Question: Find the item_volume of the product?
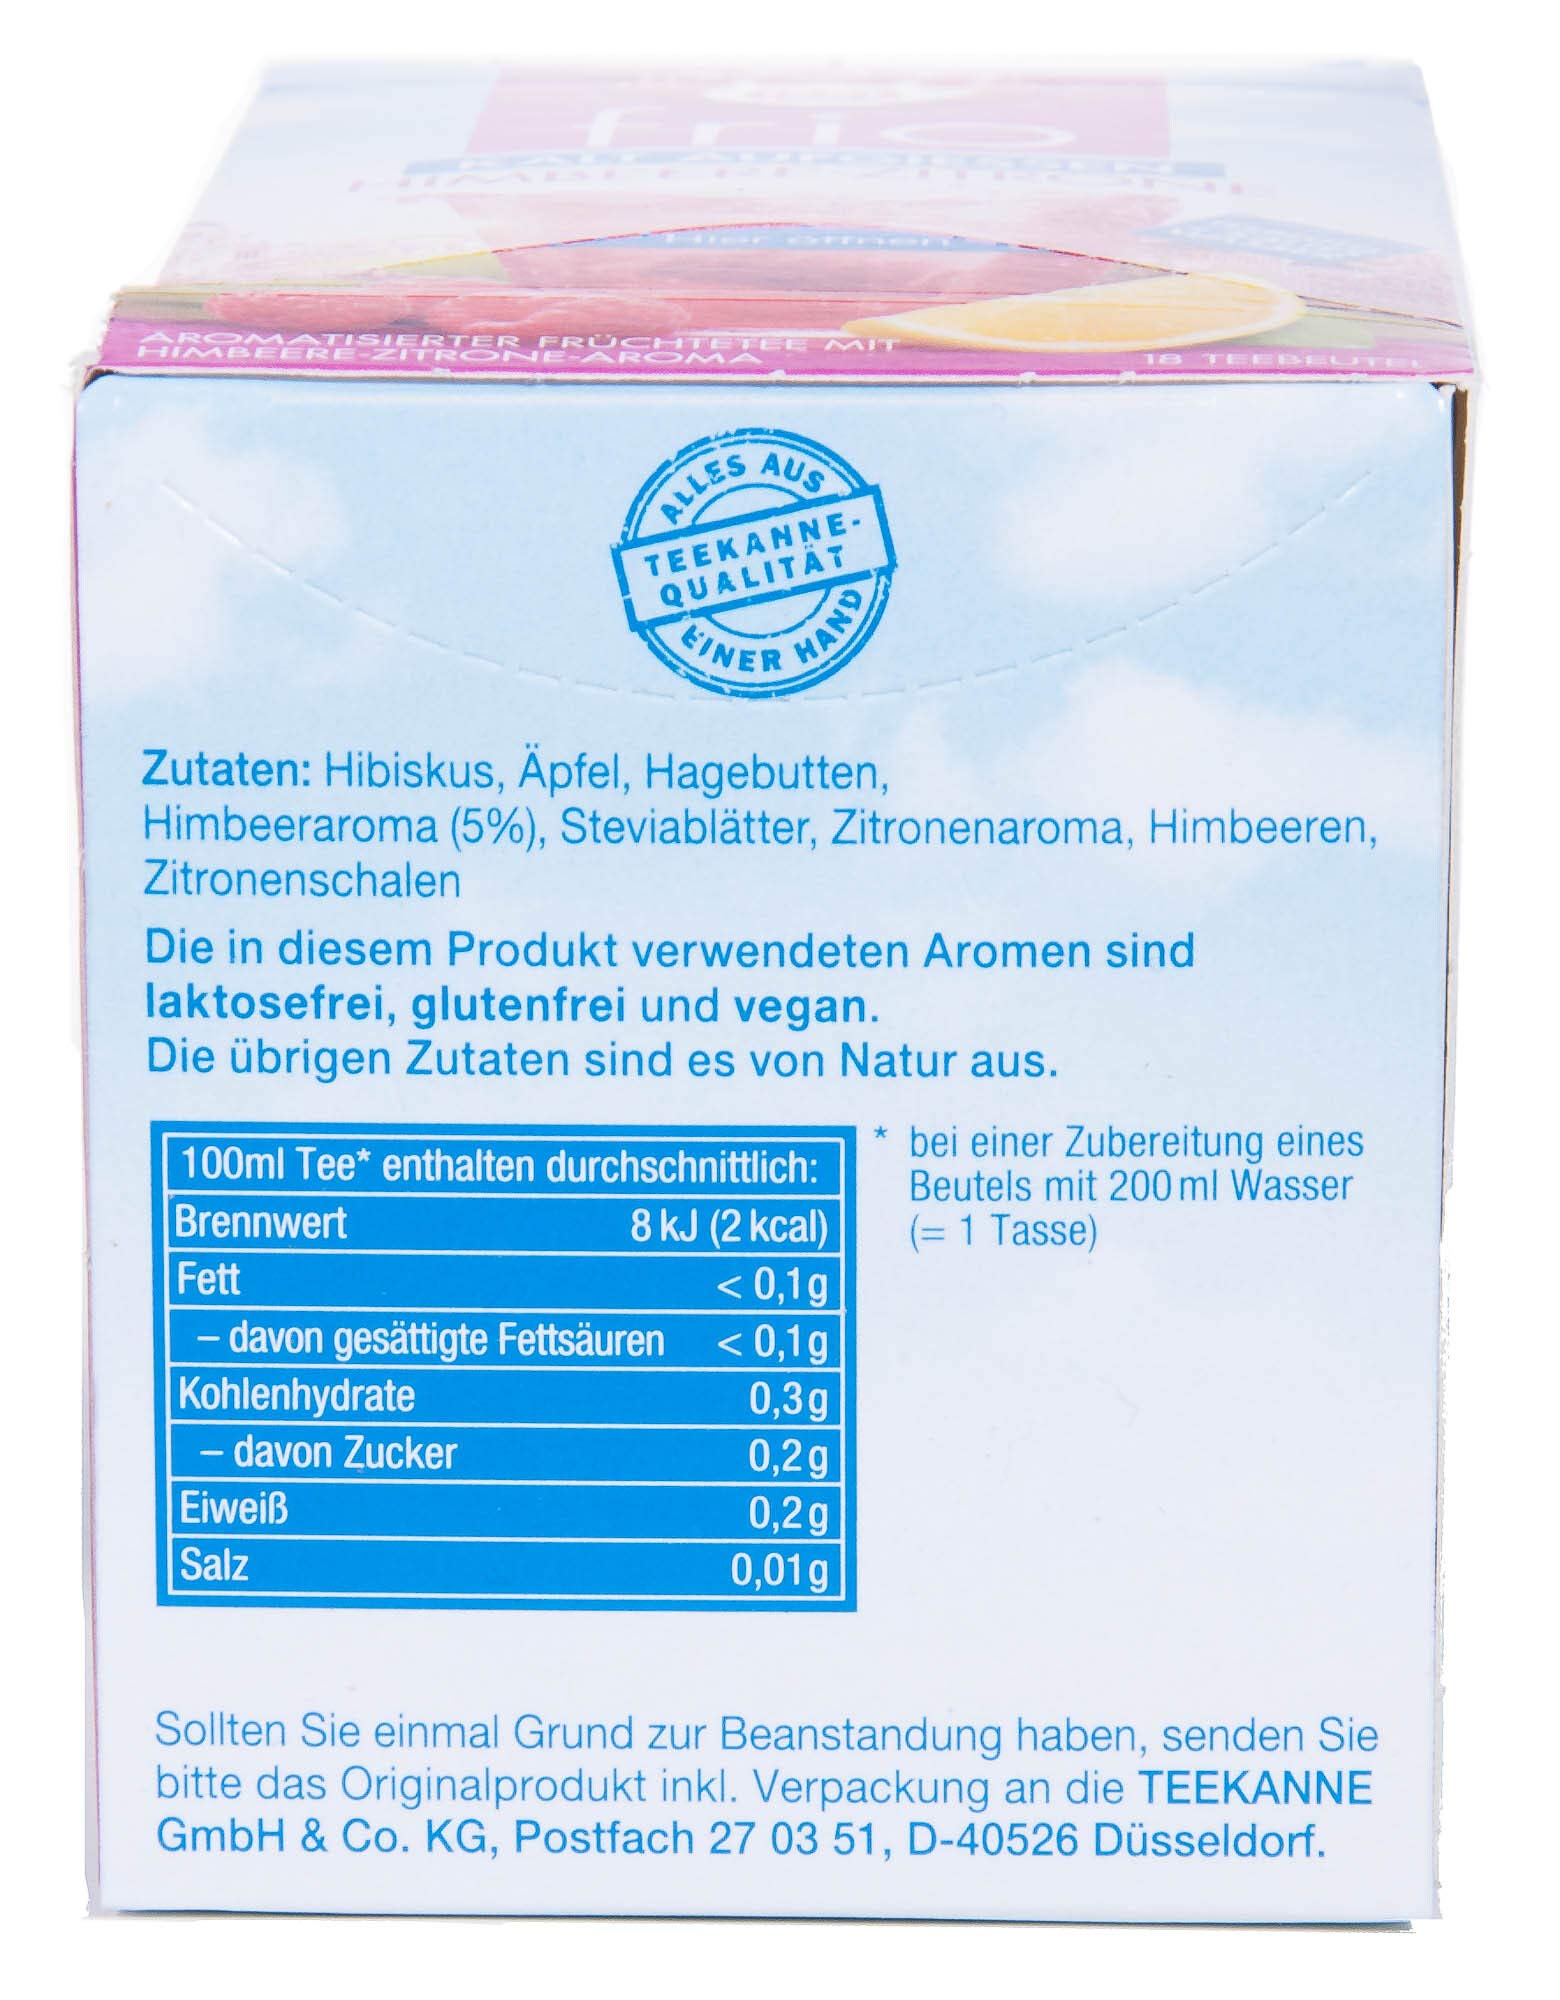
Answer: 100.0 millilitre